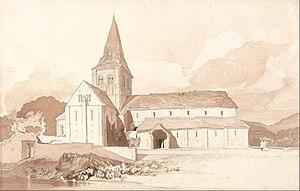
L'église Notre-Dame-sur-l'Eau est l'église d'un prieuré de l'abbaye de Lonlay située à Domfront en Poiraie, dans le département français de l'Orne en région Normandie.